The Man with Three Coffins

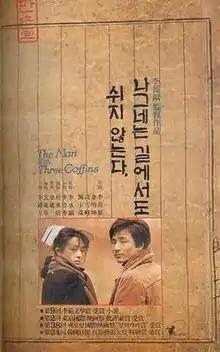
Poster for "The Man with Three Coffins" (1987)

The Man with Three Coffins is a 1987 South Korean film written, produced and directed by Lee Jang-ho. Additional English titles are ""The Man with Three Coffins"," ""A Wanderer Never Stops on the Road"" and ""A Traveler Does Not Rest Even on the Road"".